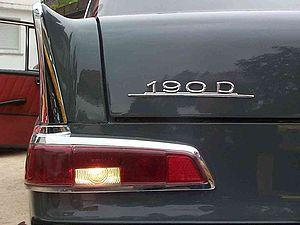
"L'ère de l'empennage du style automobile englobe les années 1950 et 1960, avec un pic entre 1957 et 1961. C'est un style qui s'est répandu dans le monde entier, car les concepteurs automobiles s'inspiraient des tendances de l'industrie automobile américaine, où il était considéré comme l'""âge d'or"" de la conception Américaine de l'automobile.
La Mercedes-Benz Type 110 est une berline de classe moyenne supérieure produite de 1961 à 1968 pars le constructeur allemand Mercedes-Benz. Elle remplacera les Ponton : la W120 et la W121.